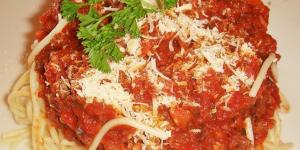
espaguetis bolonesa